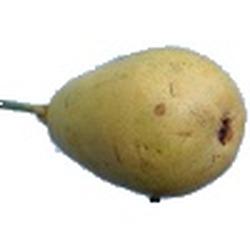
Label: Pear